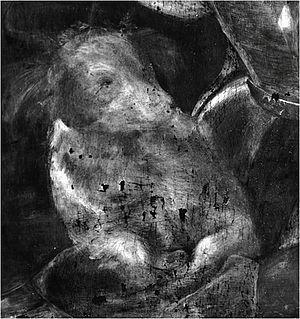
La Dame à la Licorne est un tableau attribué à Raphaël, datant de 1505-1506, conservé à la Galerie Borghèse à Rome.
La réflectographie infrarouge est une technique faisant appel à la lumière infrarouge pour visualiser des couches de carbone cachées par des pigments de peinture sans abîmer un tableau. Typiquement elle permet d'étudier les dessins préparatoires de peintures sur toiles et des repentirs qui sont cachés par la peinture finale. L'accélération récente des progrès techniques, outre l'amélioration des caméras, permet dorénavant de traiter par informatique les réflexogrammes.